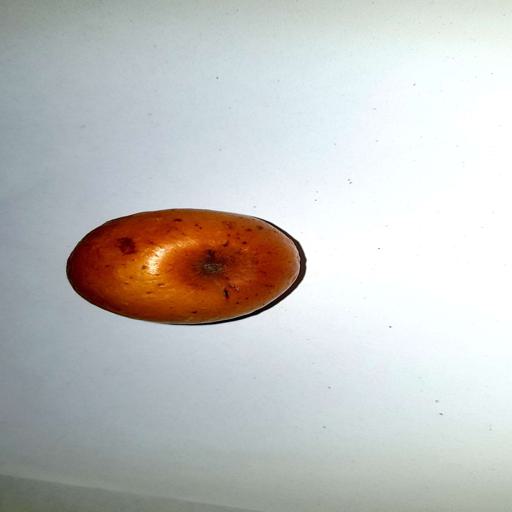
Label: healthy